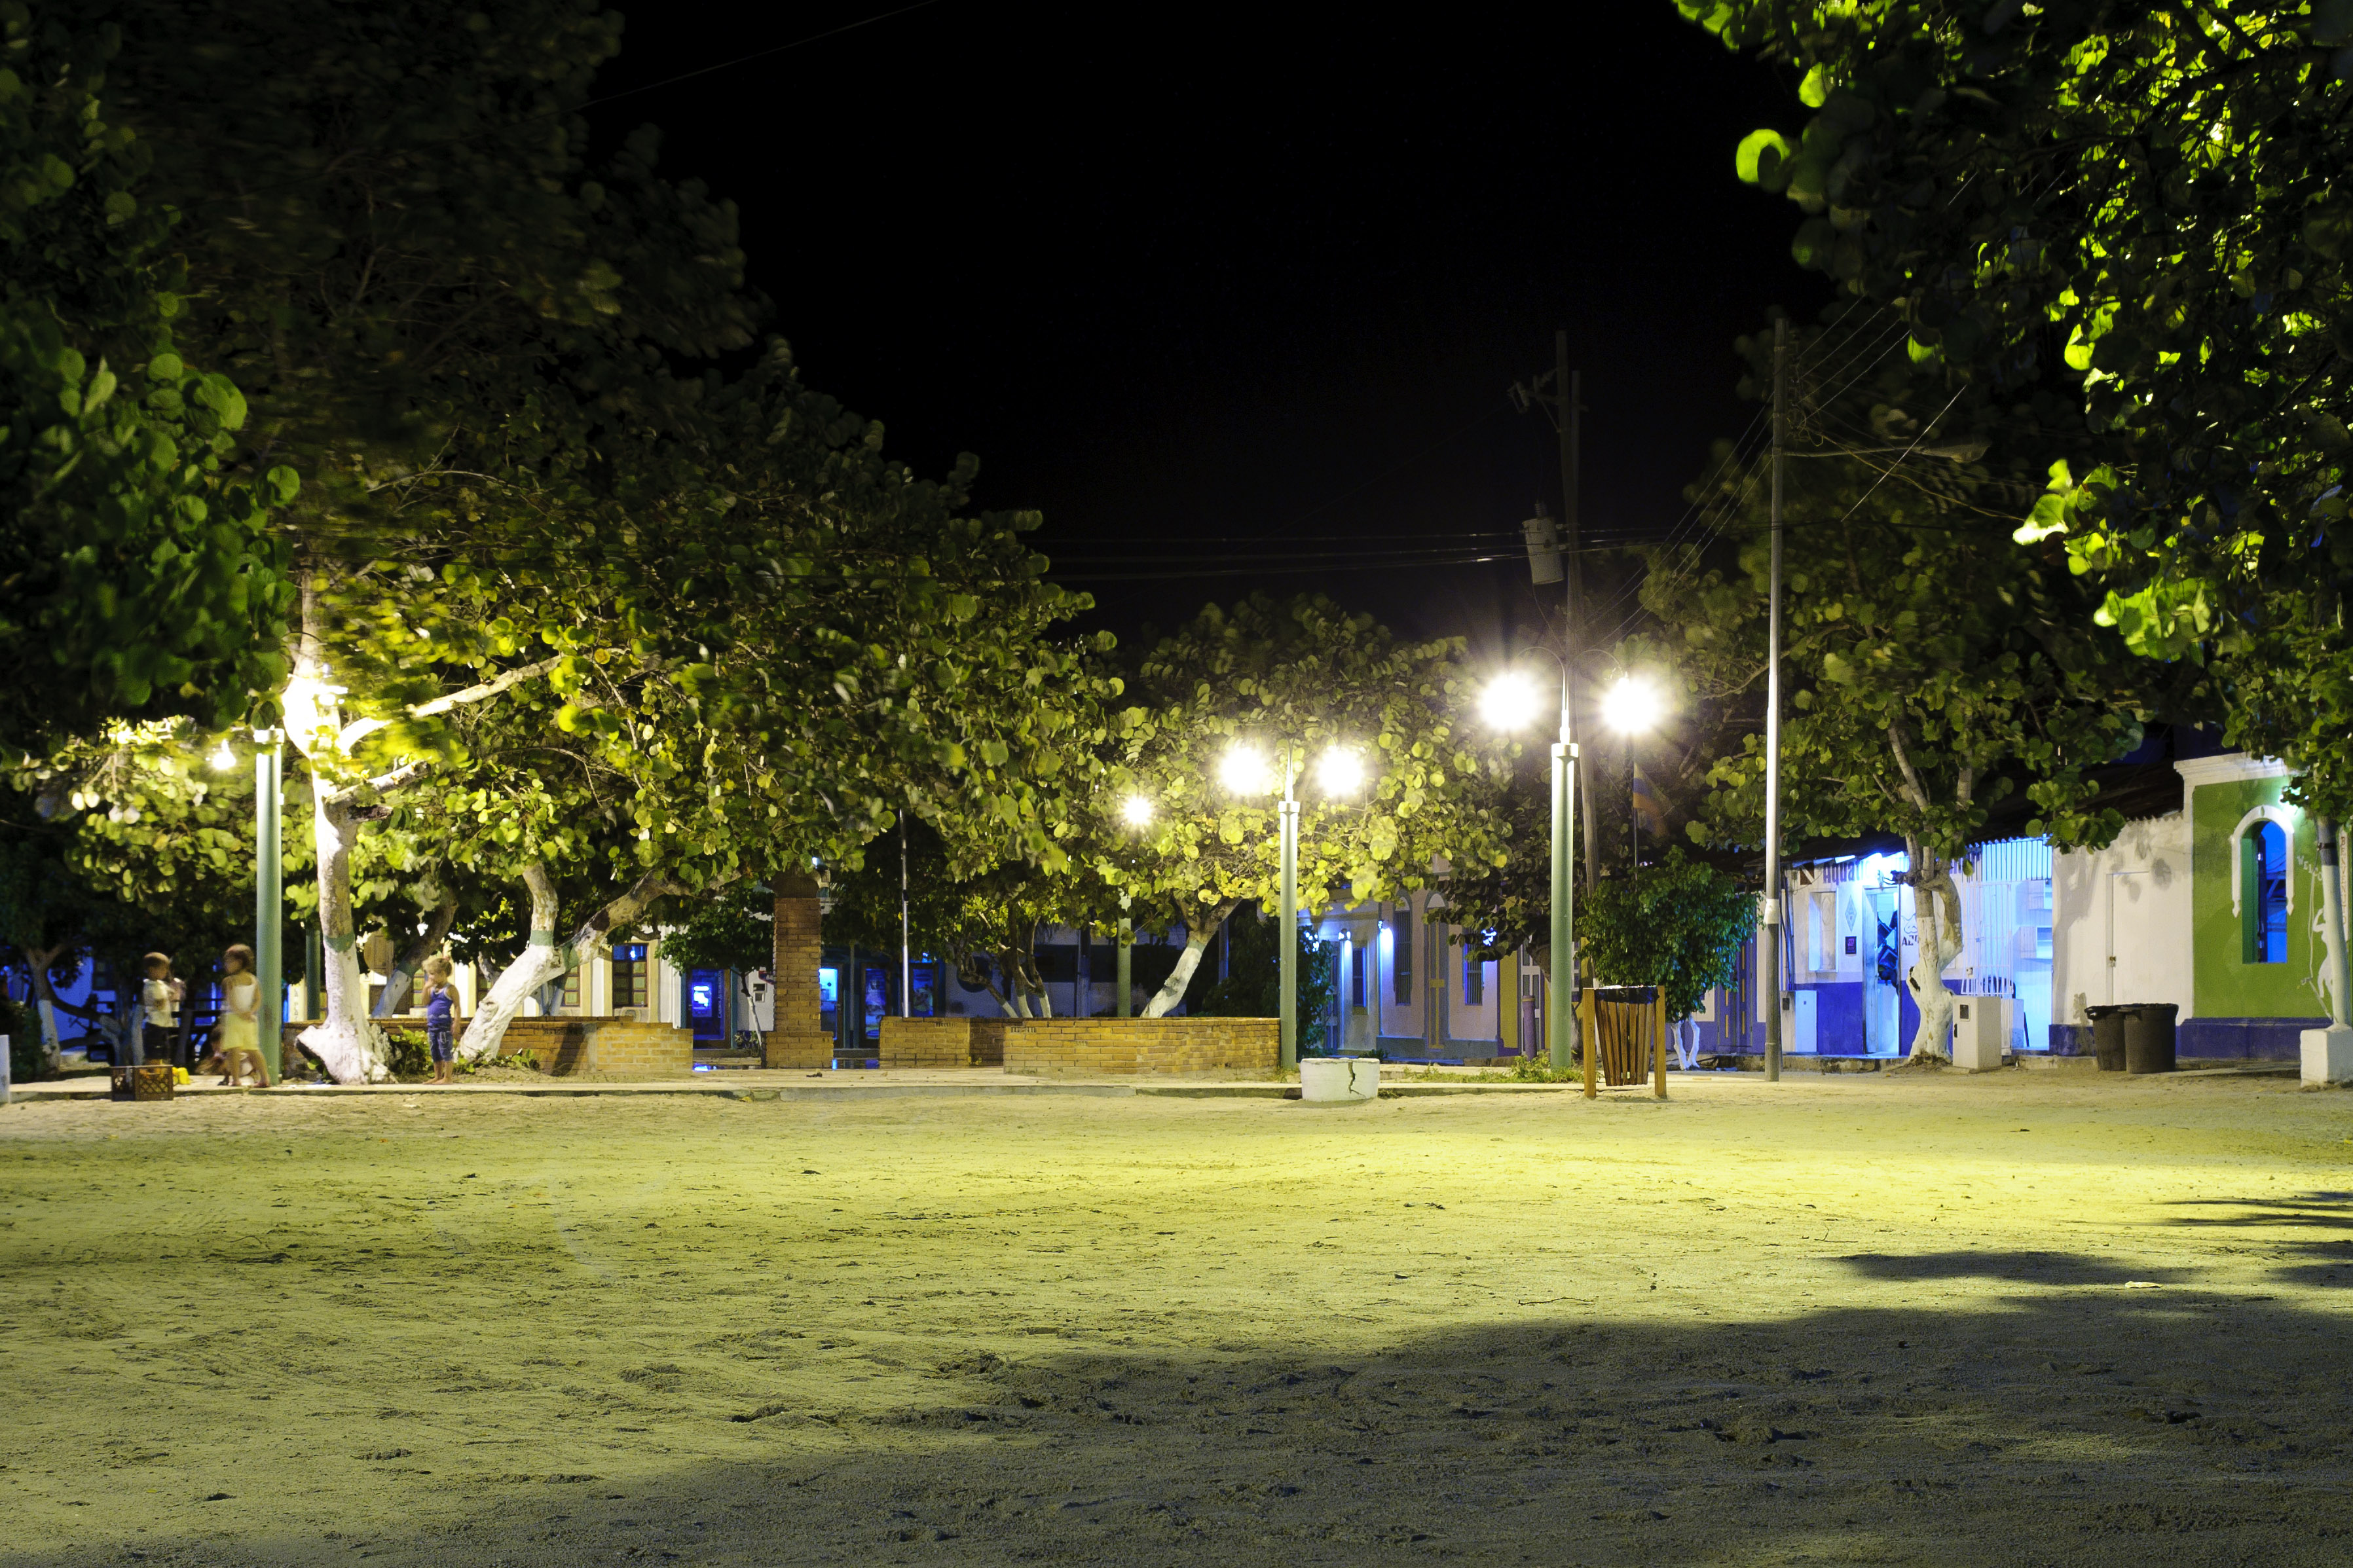
light, night, city, park, nikon, playground, venezuela, d300, losroques, urban area, human settlement